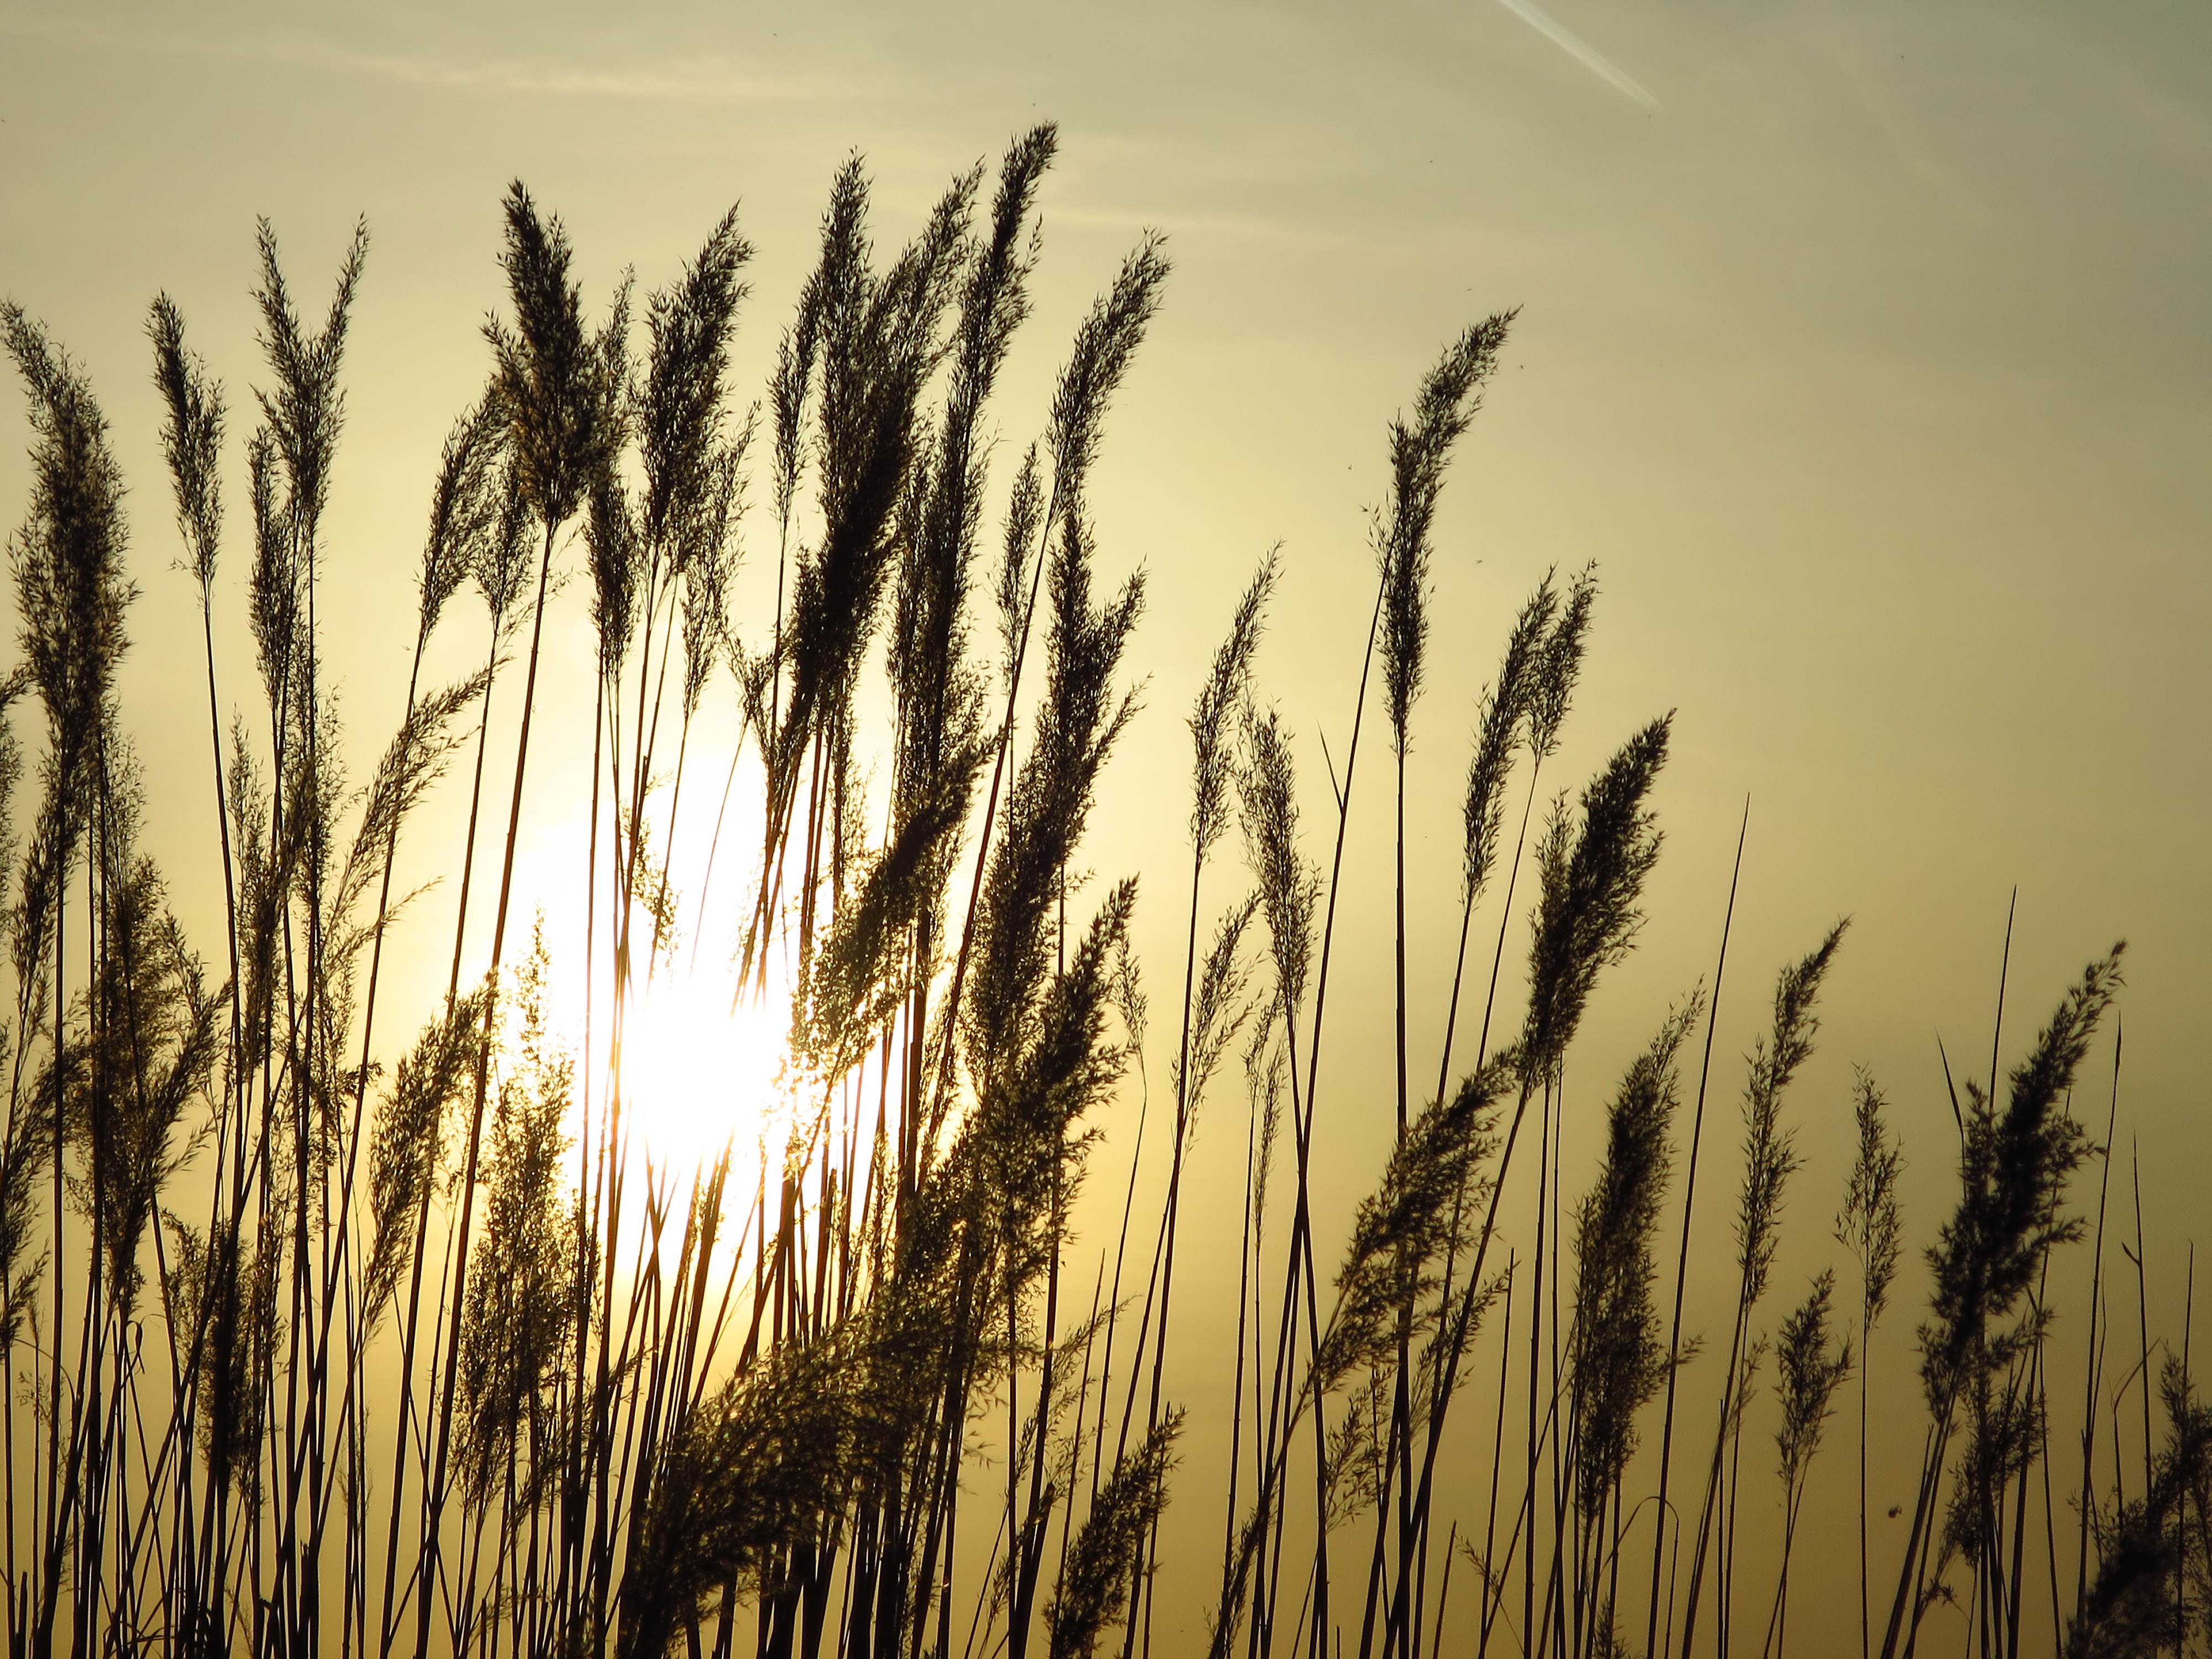
water, grass, plant, sky, sunset, field, barley, wheat, grain, sunlight, lake, reed, evening, crop, cereal, rye, commodity, emmer, triticale, poales, grass family, plant stem, computer wallpaper, phragmites, food grain